Liebster Gott, wenn werd ich sterben, BWV 8

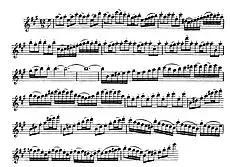
Obbligato transverse flute solo of the ritornello for the bass aria in BWV 8

The second movement in C sharp minor is a tenor aria, characterized by continued tones of the death knell in the pizzicato accompaniment of the continuo. The instrumental and vocal lines, with its detached quavers, ornamentation and imitative entries, are an eloquent duet between the oboe d'amore and the tenor. For , the aria is a model of Bach's high regard for the text. Dealing again with Christian faith and human fear of death, the theme is now of terror: the musical motifs are angular and the mood anguished.